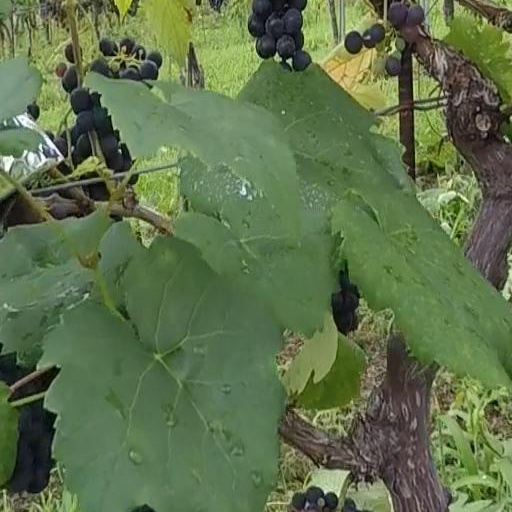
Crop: grape